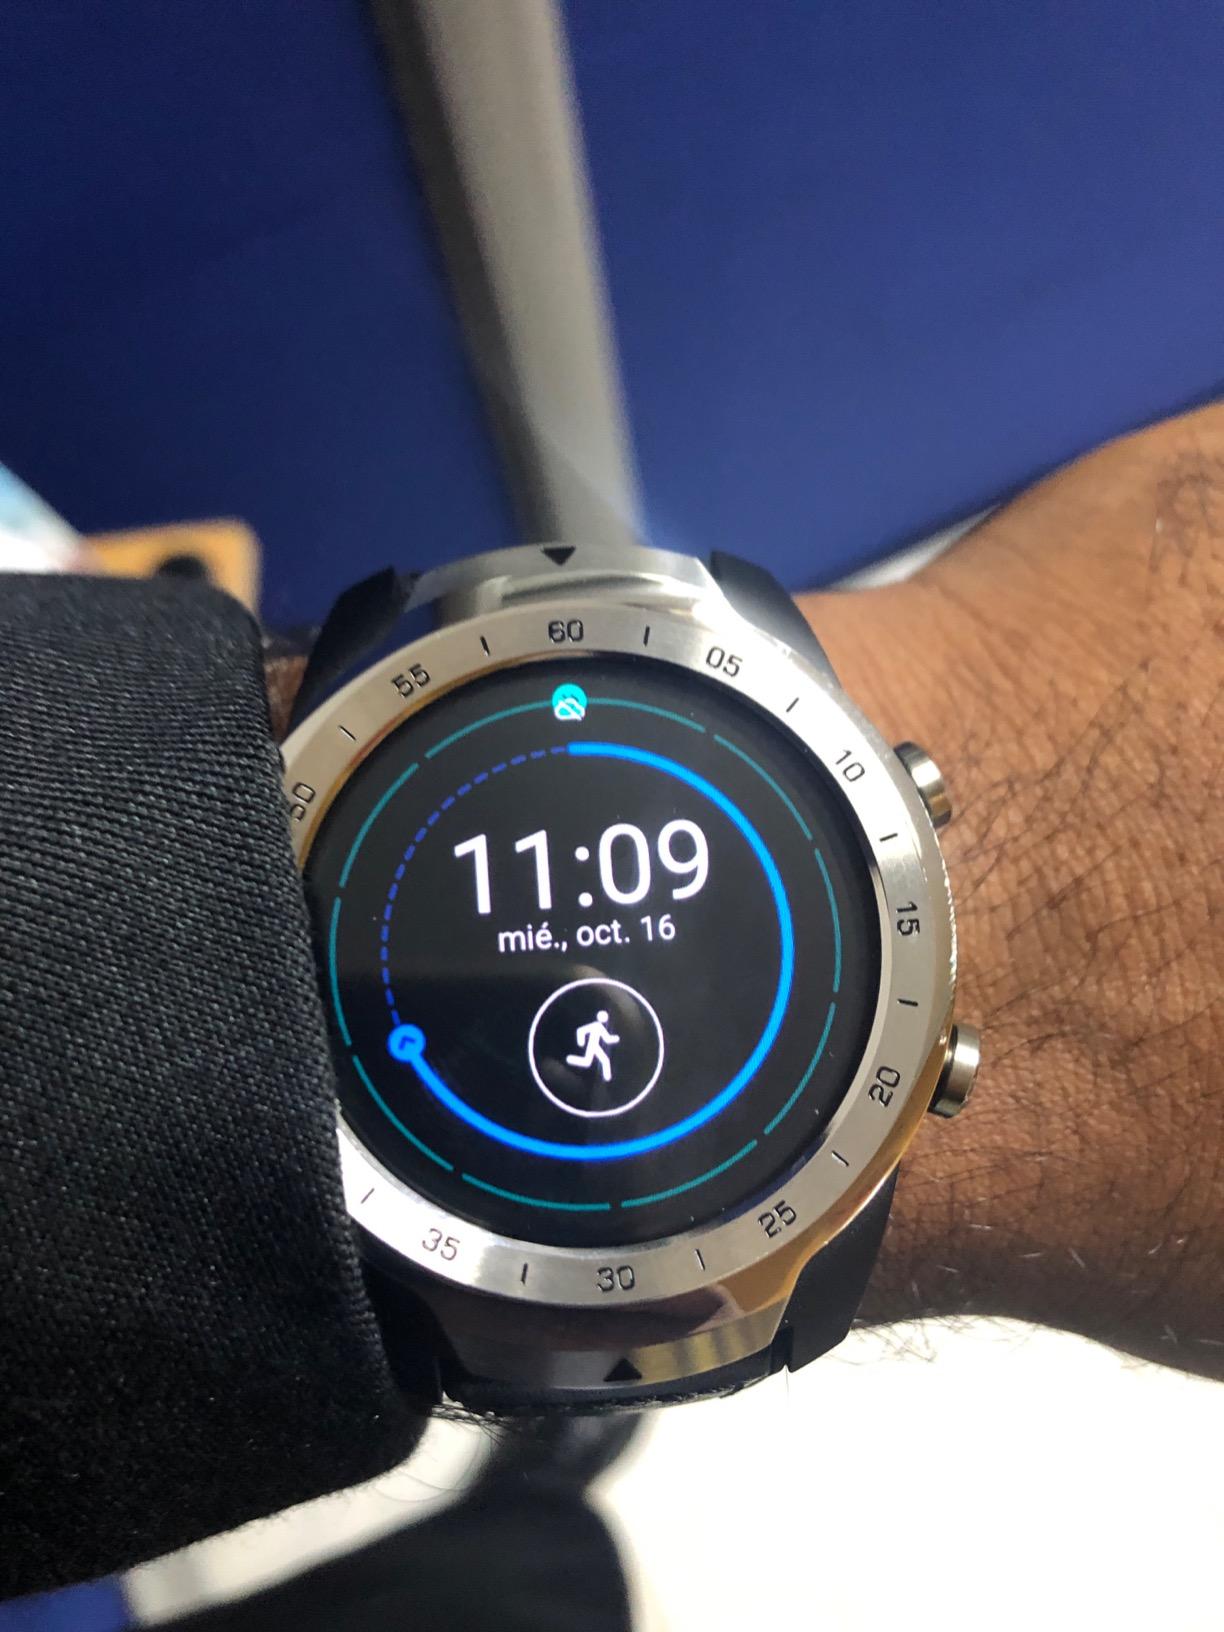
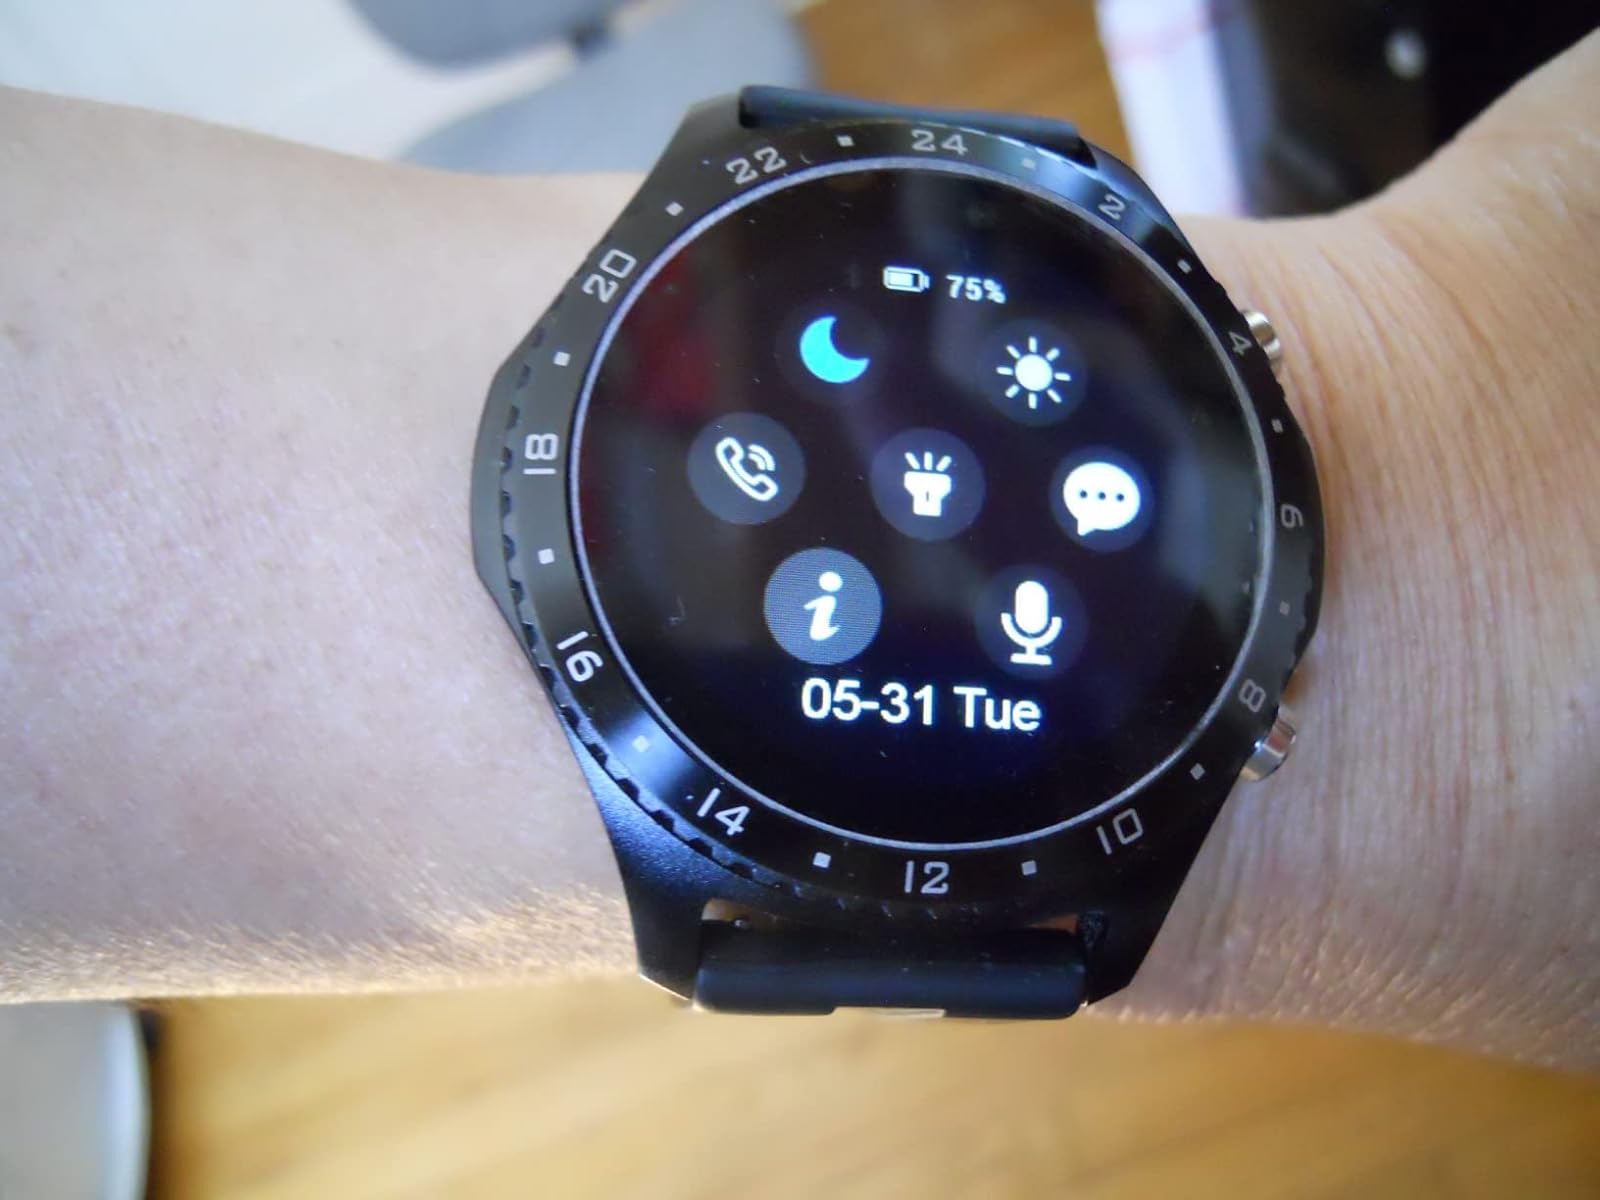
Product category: smartwatch
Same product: no